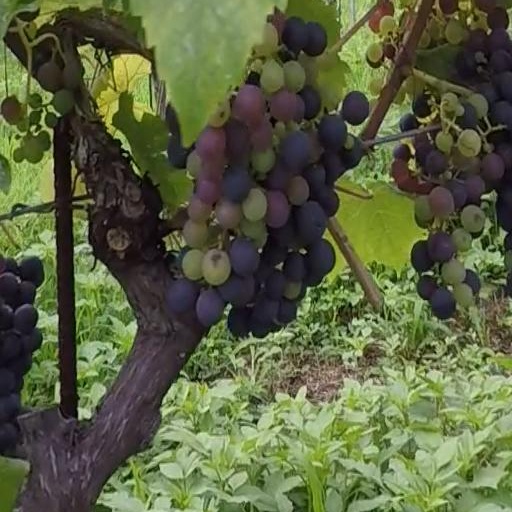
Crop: grape